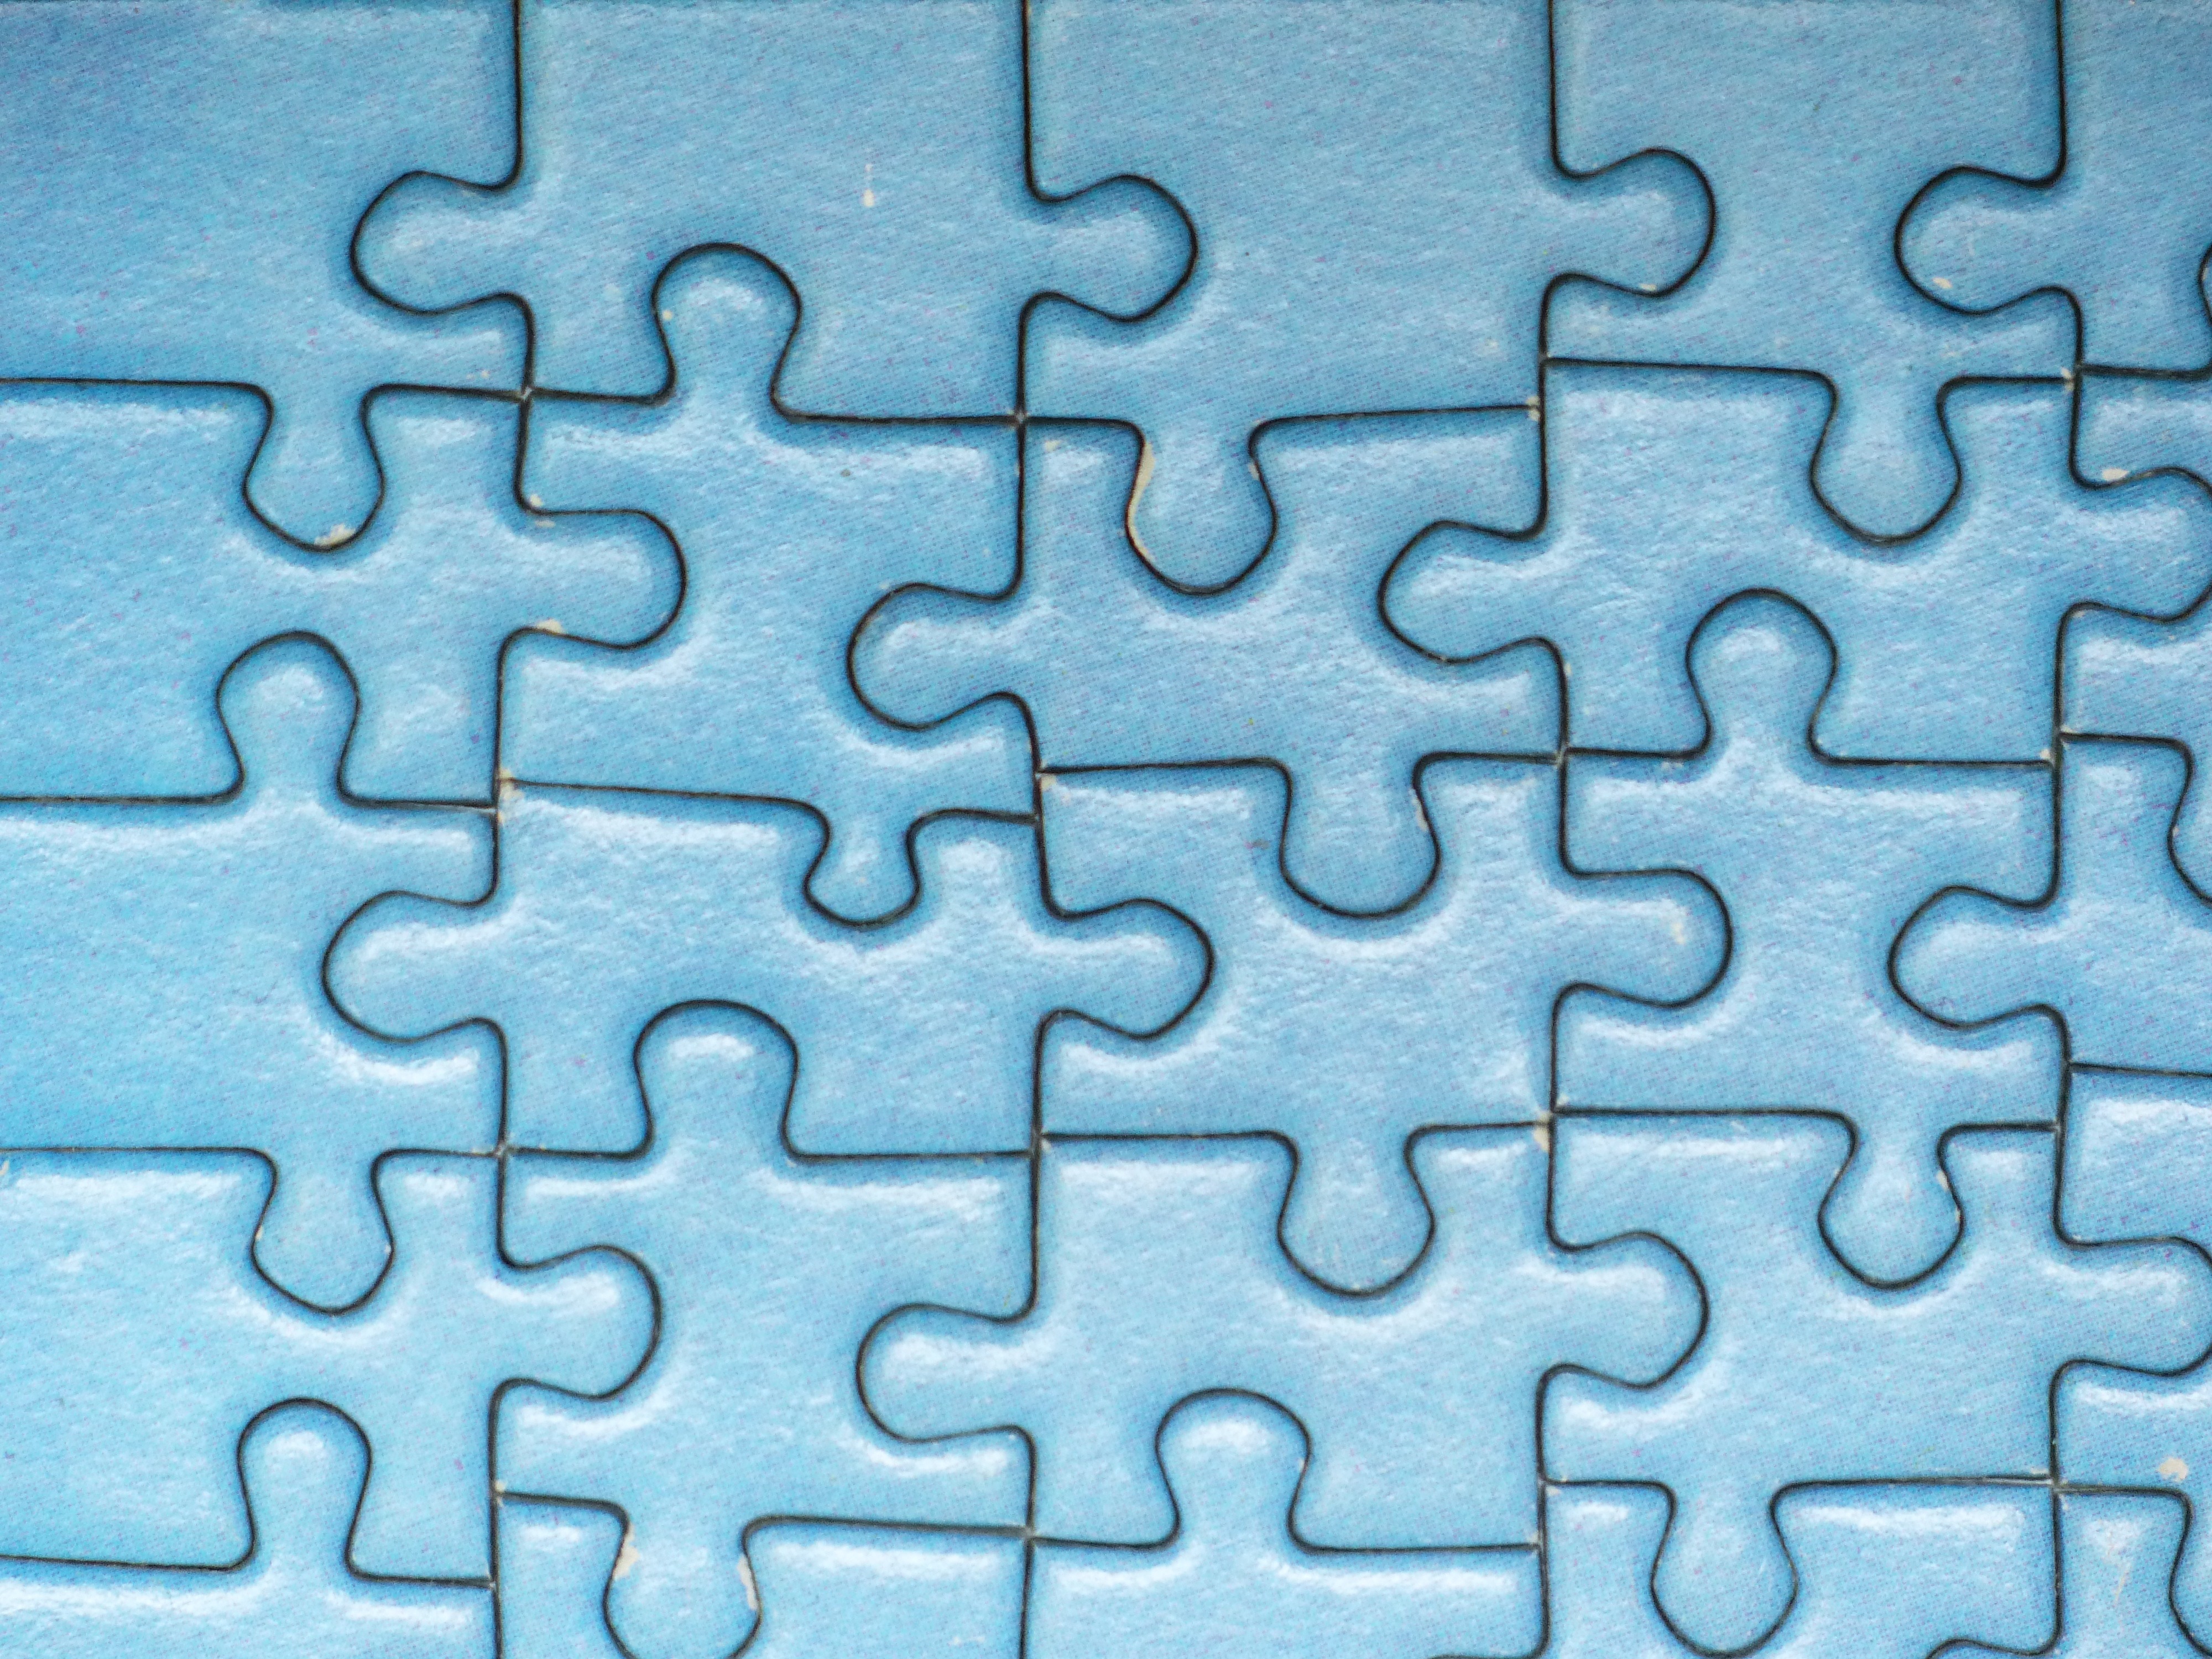
play, number, pattern, line, blue, toy, circle, font, design, text, maze, puzzle, shape, share, pieces of the puzzle, piecing together, outdoor structure